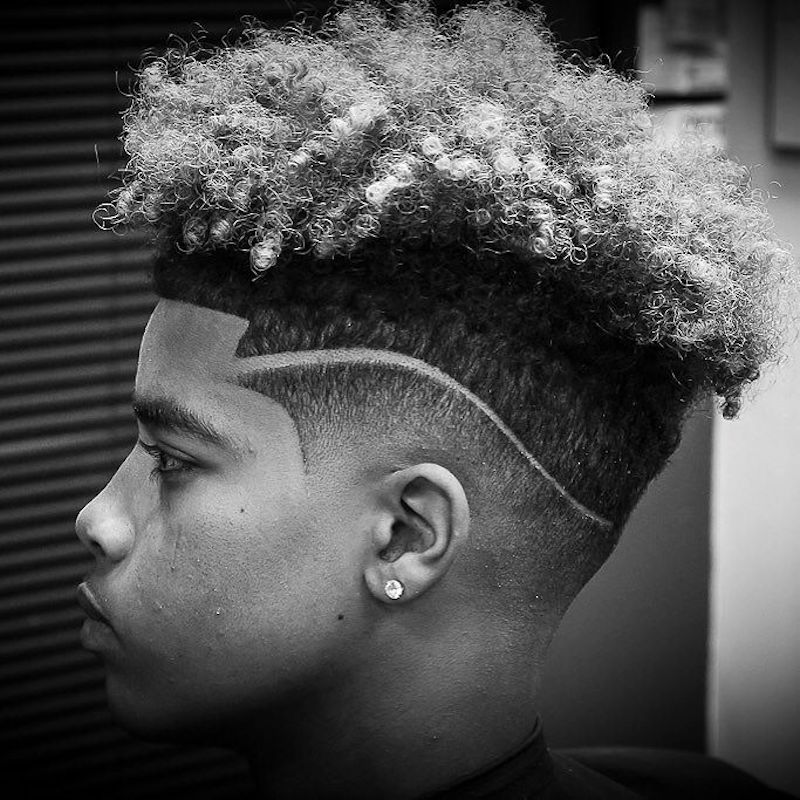
Gender: men